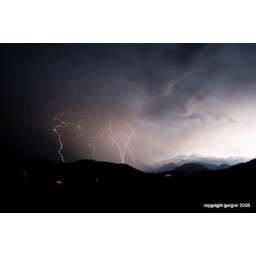
Lightning storm in Estes Park looking towards Long's Peak, 30 sec exposure braced on truck door